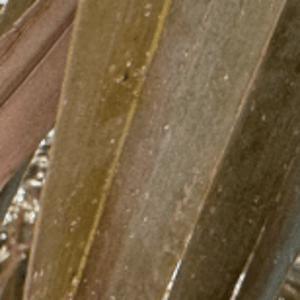
Label: Rachis Blight